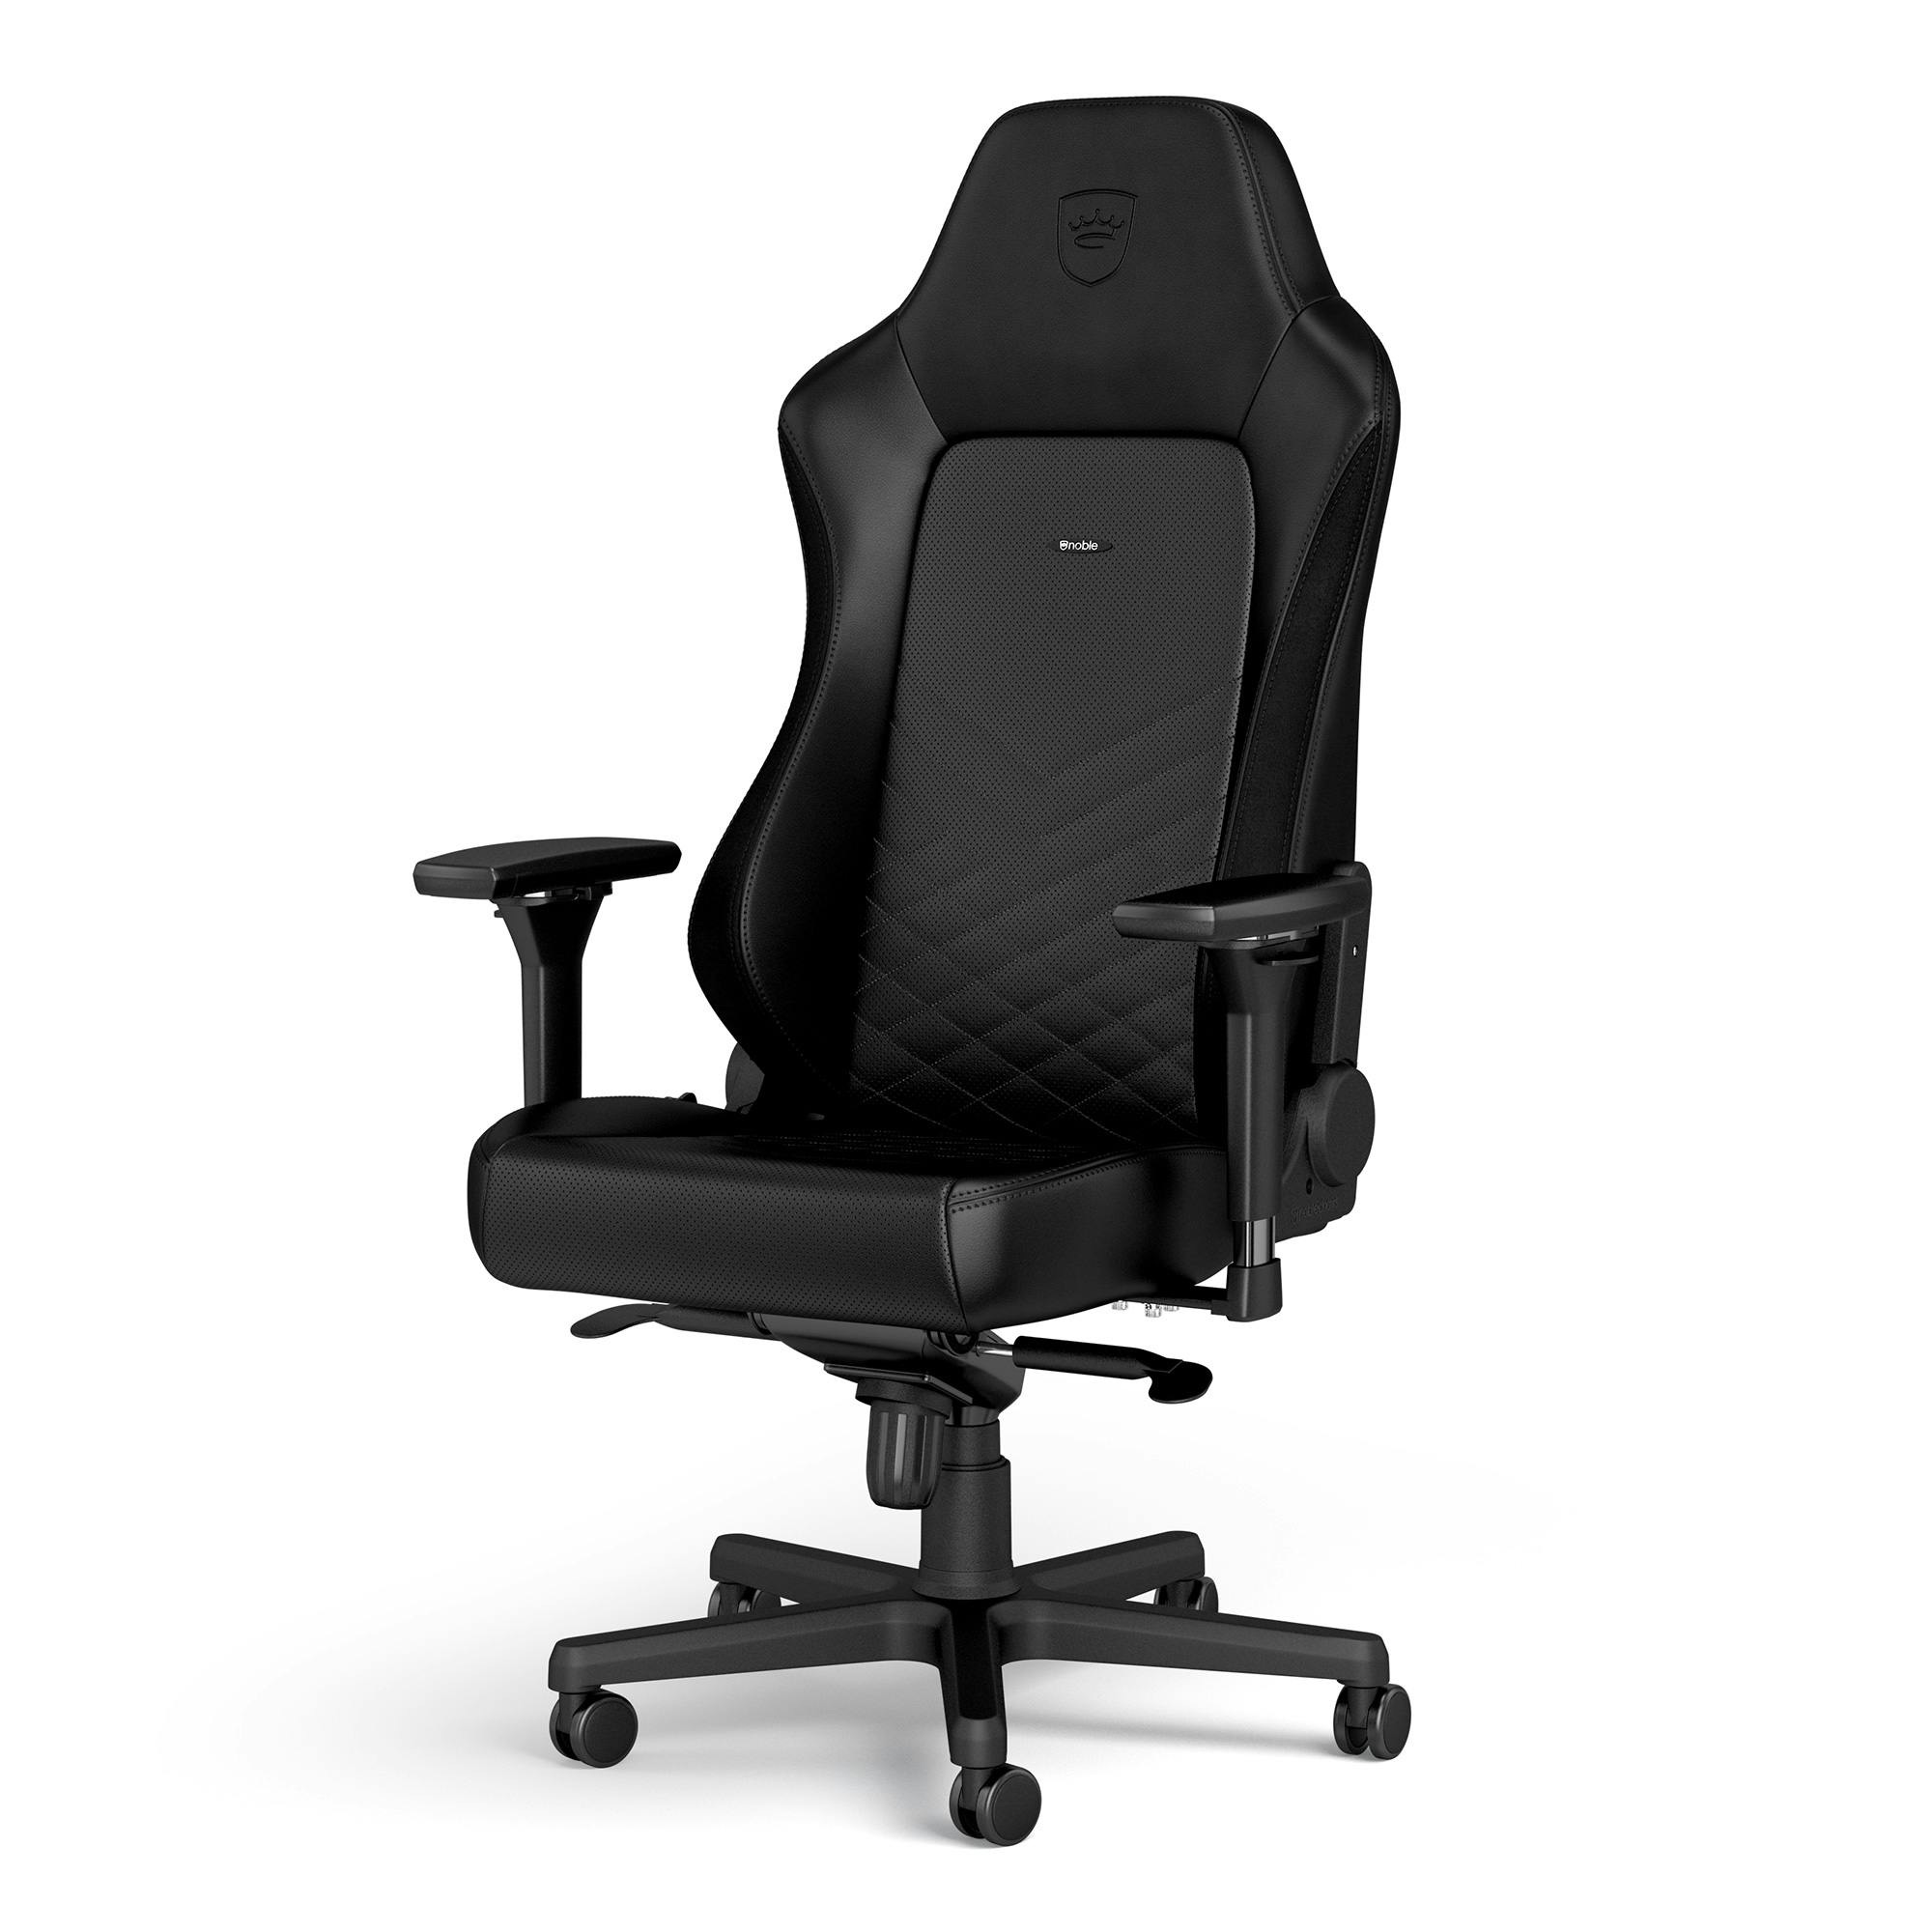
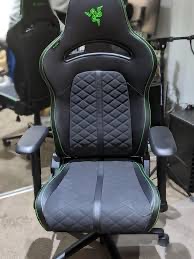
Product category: items_chair
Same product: no